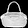
Label: Bag